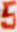
Number: 5